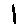
Label: 1